University of Illinois Wheelchair Basketball

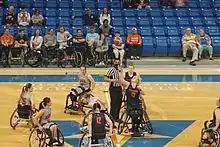
Women's team playing the Alabama Crimson Tide in the 2022 National Intercollegiate Wheelchair Basketball Tournament Women's Championship

In 1948 the University of Illinois was the first college in the United States to establish a collegiate wheelchair basketball team, the University of Illinois Gizz Kids. Under the management and coaching of Dr. Timothy Nugent the U of I wheelchair basketball team held the first National Wheelchair Basketball Tournament in April 1949. Later in 1970, the University of Illinois formed the Ms. Kids, the first women’s wheelchair basketball team in country. After twenty nine years of wheelchair basketball, the university hosted the First Intercollegiate Wheelchair Basketball Tournament. Since then, the University of Illinois has hosted a number of Intercollegiate Wheelchair Basketball Tournaments claiming a total of 29 national championships between the men and women’s teams with the men holding 15 titles and the women 14 respectively. Today, the men’s team is led by head coach Jacob Tyree, and the women’s head coach Stephanie Wheeler.